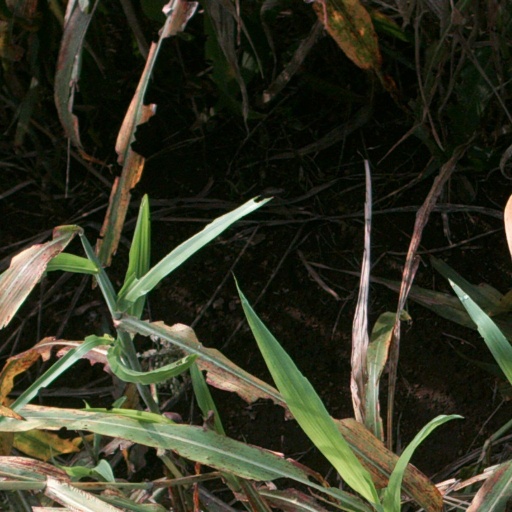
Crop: sorghum